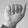
ASL letter: A